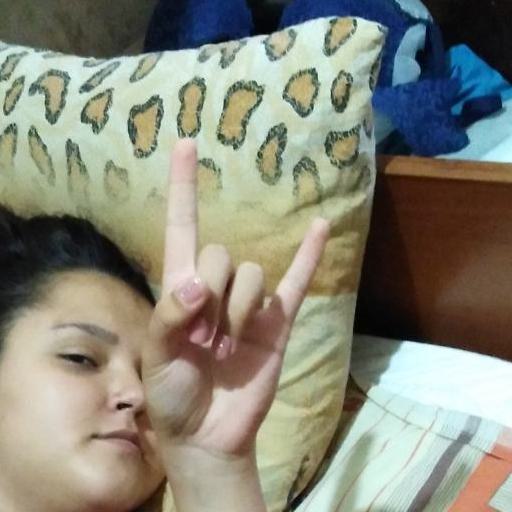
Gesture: rock